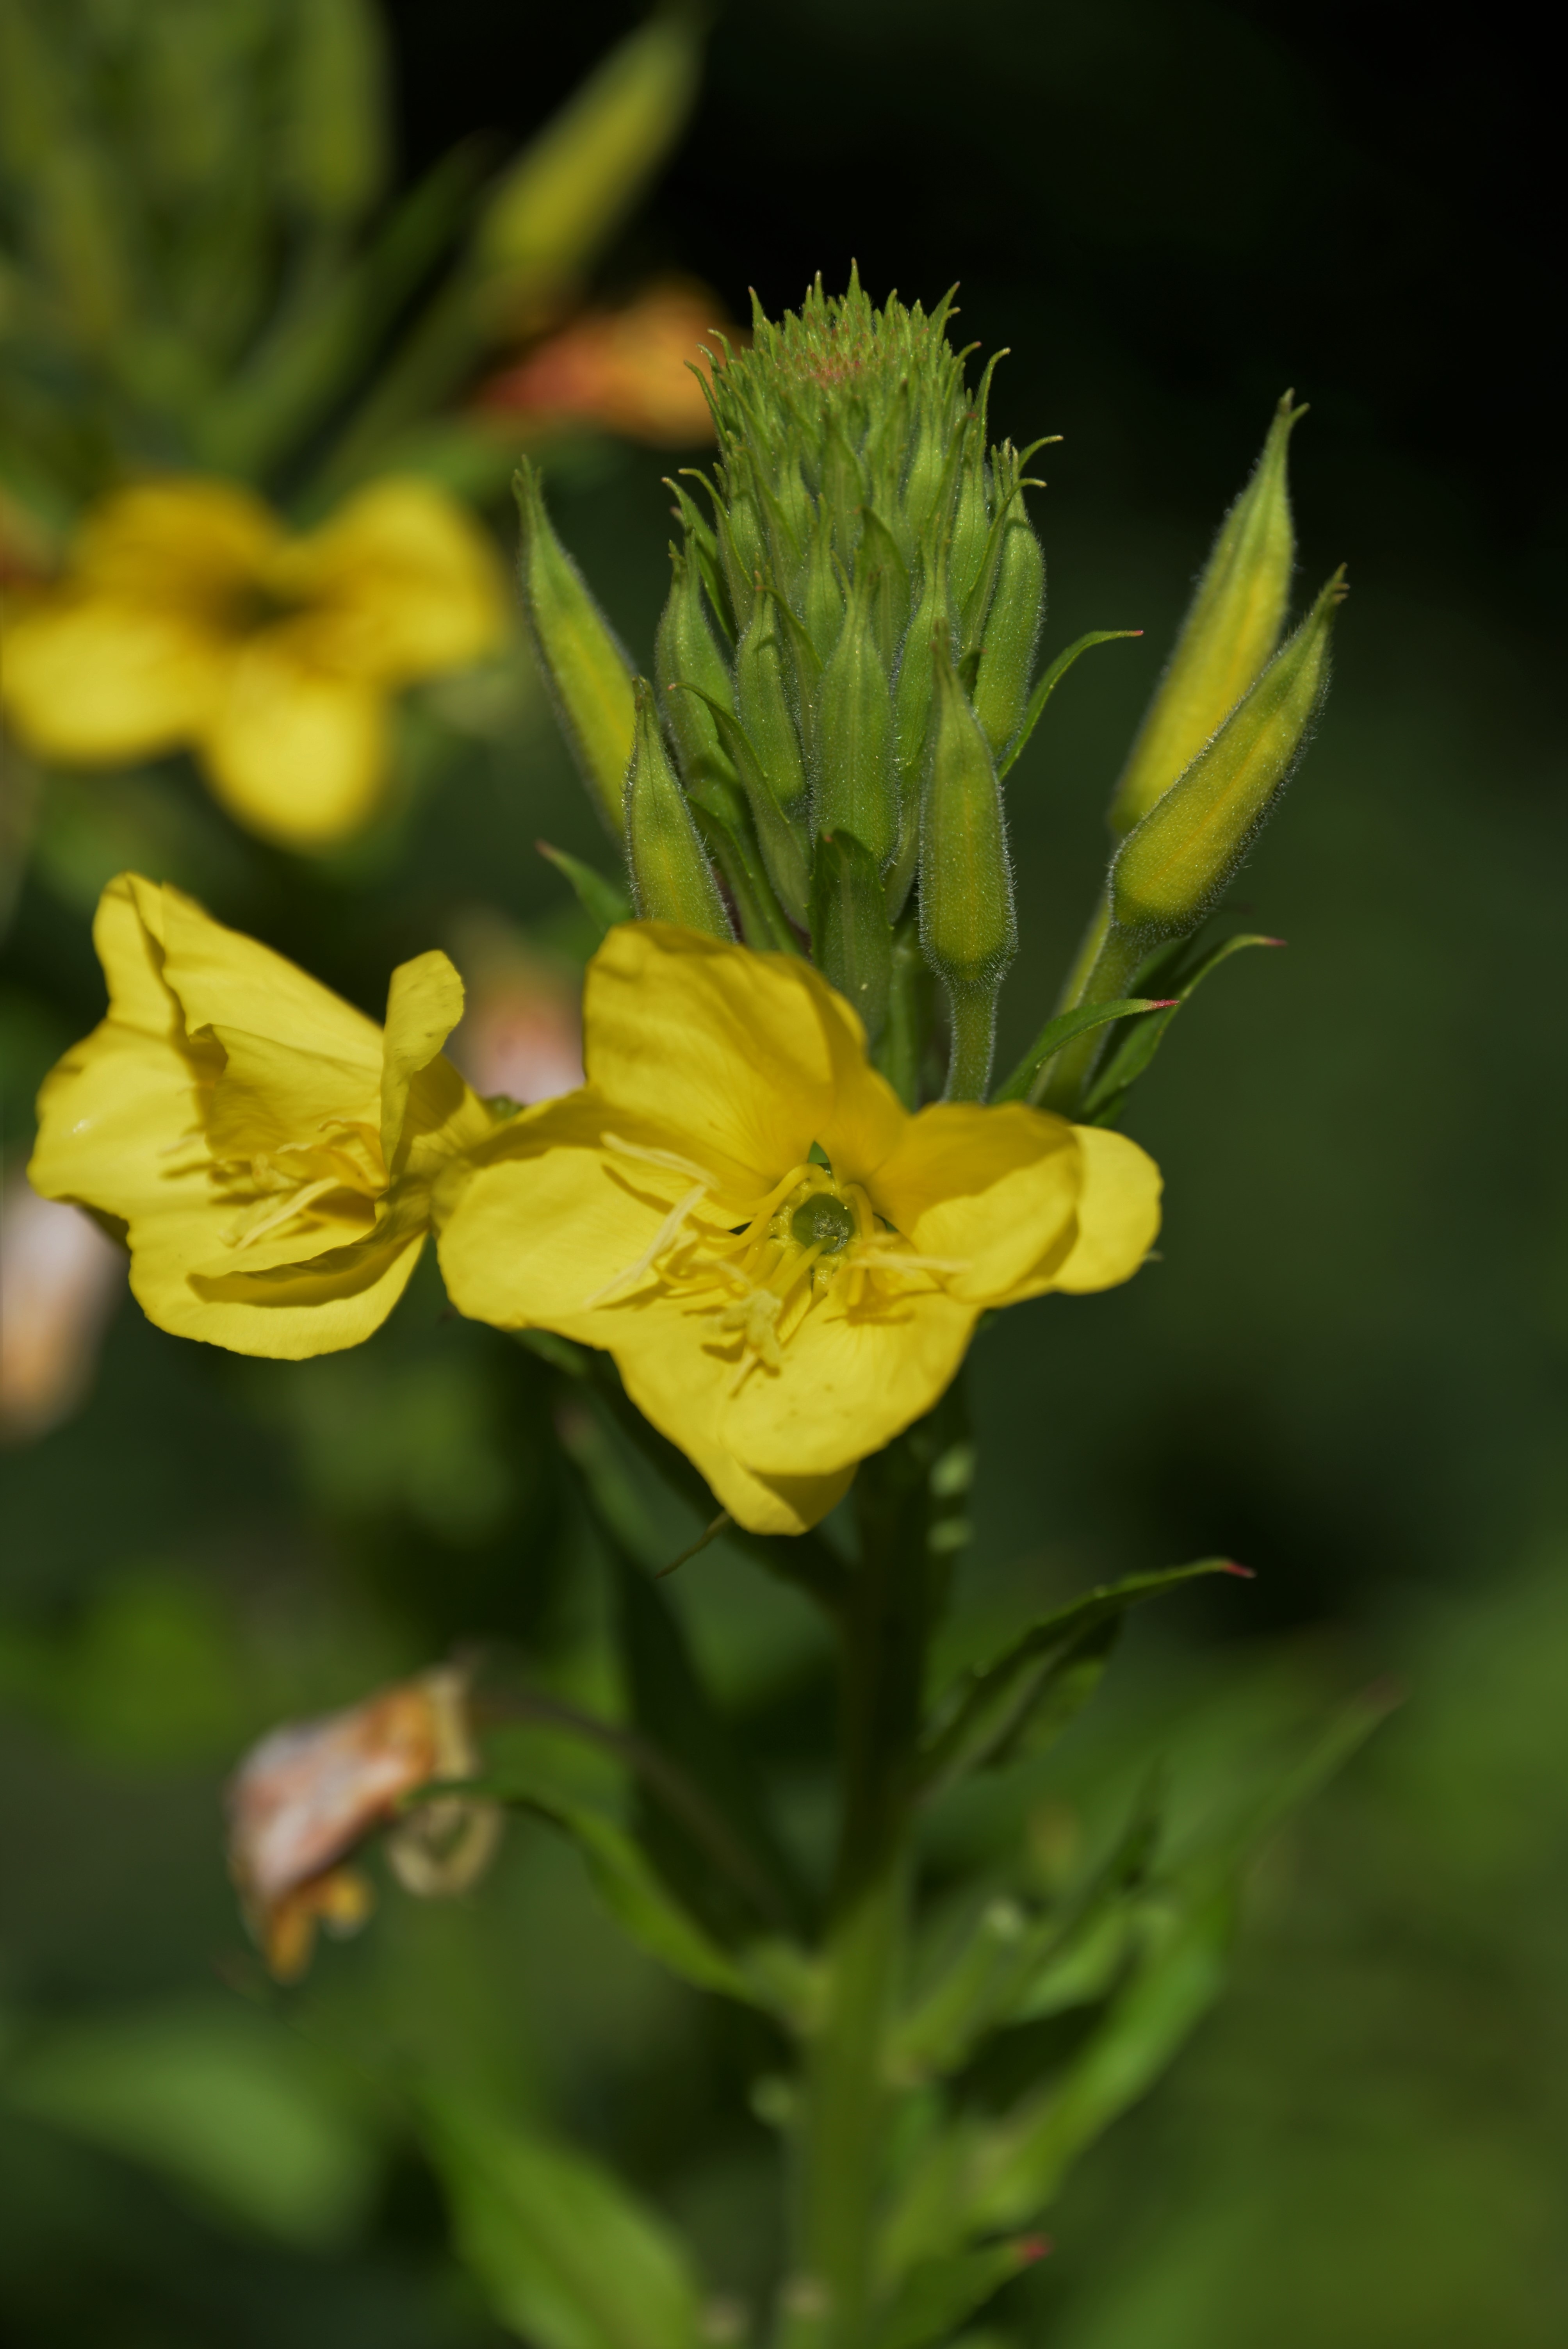
blossom, plant, flower, bloom, green, produce, botany, yellow, flora, wildflower, flowers, evening primrose, macro photography, flowering plant, barbara herb, plant stem, land plant